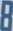
Number: 8